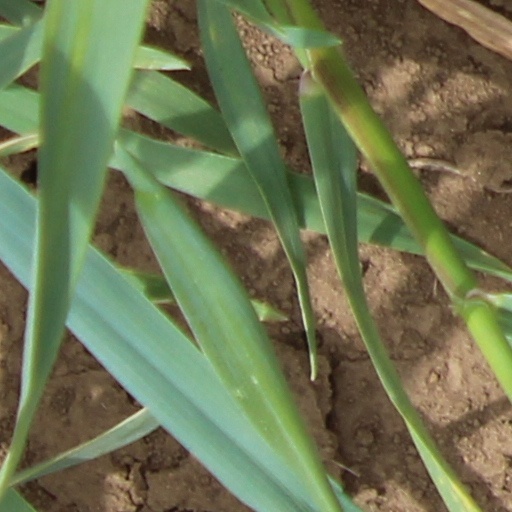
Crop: wheat